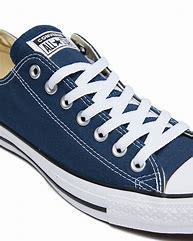
Brand: Converse
Model: Chuck Taylor